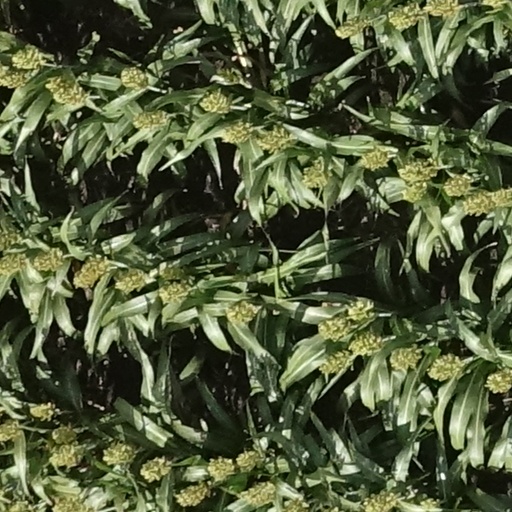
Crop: sorghum